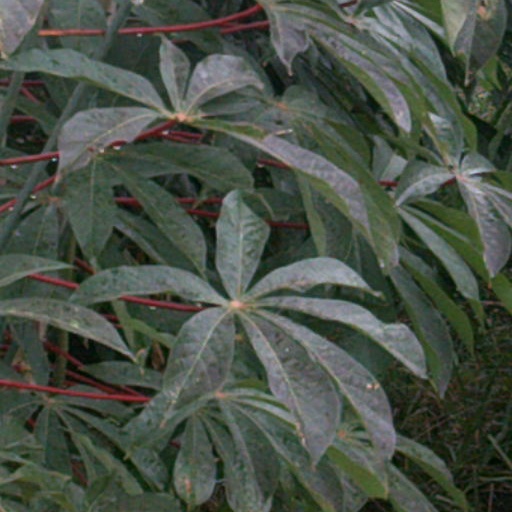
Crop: cassava